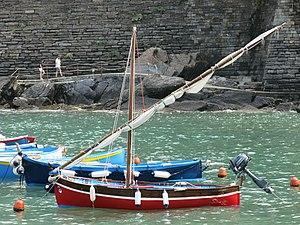
Voilier italien de type Leudo dans le port de Vernazza (Ligurie, Italie).